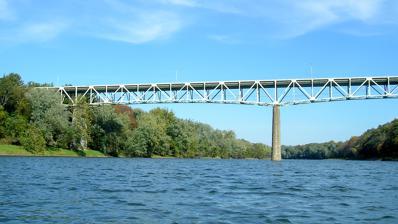
Building: Milford–Montague Toll Bridge
Country: United States of America
Year built: 1953
Bridge in Montague Township, New Jersey Milford–Montague Toll Bridge Coordinates 41°18′26″N 74°48′01″W / 41.3071°N 74.8002°W / 41.3071; -74.8002 Carries 2 lanes of US 206 Crosses Delaware River Locale Dingman Township, Pennsylvania and Montague Township, New Jersey Official name Milford–Montague Toll Bridge Other name(s) Milford-Montague Bridge US 206 Toll Bridge Characteristics Design Steel deck truss bridge Total length 1,150 ft History Opened December 30, 1953 Statistics Toll Northbound : $3.00 for cars without E-ZPass $1.50 for cars with E-ZPass Location The Milford–Montague Toll Bridge (also known as the US 206 Toll Bridge ) is a truss bridge that crosses the Delaware River , connecting Montague Township , New Jersey to Dingman Township , Pennsylvania on U.S. Route 206 , near the town of Milford . The two-lane bridge, which opened on December 30, 1953, has a total length of 1,150 feet (350 m), and is operated by the Delaware River Joint Toll Bridge Commission . Tolls are collected only from motorists traveling northbound, into Pennsylvania. Bridge history The bridge was approved in 1951, to replace an existing crossing at the site that dated from 1889. The Delaware Water Gap Toll Bridge , the Portland–Columbia Toll Bridge and the Milford–Montague Toll Bridge were all constructed simultaneously by the Delaware River Joint Toll Bridge Commission, with work on all three started on October 15, 1951, and all three bridge openings spaced approximately every two weeks in December 1953. Toll information Vehicle Automobile 2-Axle Truck 3-Axle Truck 4-Axle Truck 5-Axle Truck 6-Axle Truck 7-Axle Truck Pay-by-Plate toll $3.00 $10.00 $15.00 $20.00 $25.00 $30.00 $35.00 E-ZPass toll $1.50 $9.00 $13.50 $18.00 $22.50 $27.00 $31.50 See also Transport portal Engineering portal Pennsylvania portal New Jersey portal List of crossings of the Delaware River References